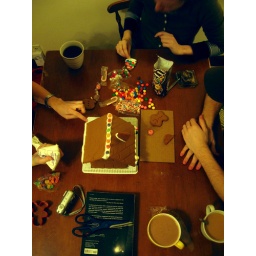
alex fischer &amp;amp; his sisters making a gingerbread house in the kitchen of the oxford hotel, toronto, december 2007.